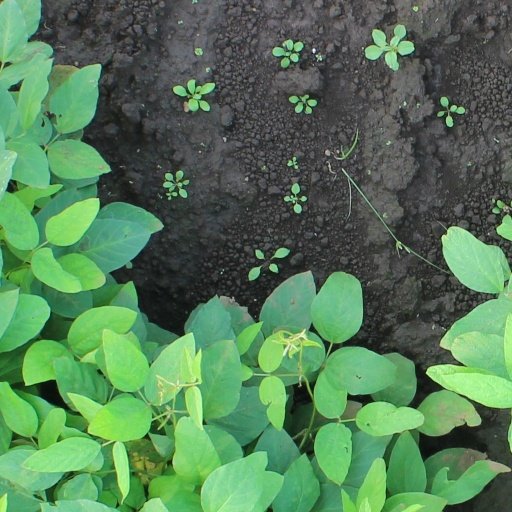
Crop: soybean